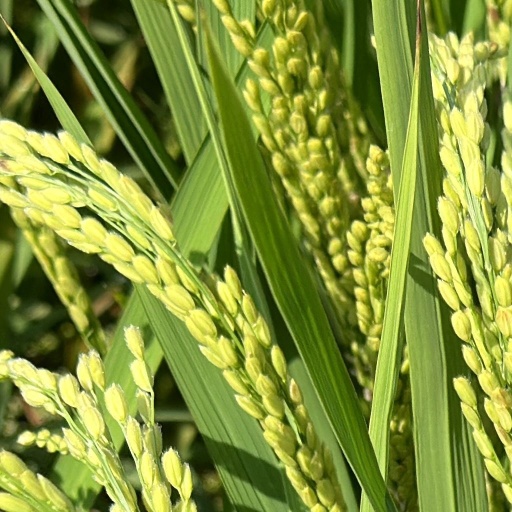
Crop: rice